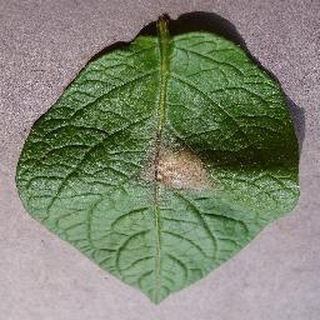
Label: potato_late_blight